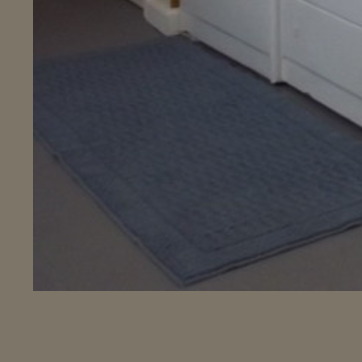
Material: carpet